Tropical Storm Zeta (2005)

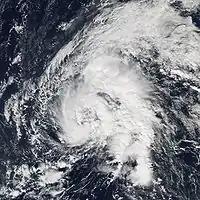
Tropical Storm Zeta shortly after being named on December 30

On January 1, 2006, Zeta began re-organizing despite high shear, with outflow of the system becoming less restricted and the cloud pattern more symmetric. Forecaster Lixion Avila stated it felt like "previous tropical cyclone Epsilon all over again" as the storm refused to weaken despite guidance insisting it would, but having (similar to Epsilon) cooler upper-atmospheric temperatures being the only thing favoring intensification. As a result he had "no choice but to forecast weakening again and again." Bursts of convection continued to keep the storm alive in the face of moderate upper-level wind shear. On January 2, Zeta began to gradually intensify "against all odds and forecasts". Convection remained over the center, and the storm's outflow expanded as well. Forecaster Avila praised the GFDL model for being the only one to not forecast weakening, but hesitated to follow it based on the GFDL insisting on it becoming a hurricane and the "approaching hostile environment forecast[ed] by every other model." Around 0000 UTC on January 3, Zeta attained its peak intensity with winds of 65 mph (100 km/h) and a barometric pressure of about to the northwest of the Cape Verde Islands. The storm would maintain this intensity for 24 hours as it began tracking towards the southwest in response to a mid-level trough located east of the storm.